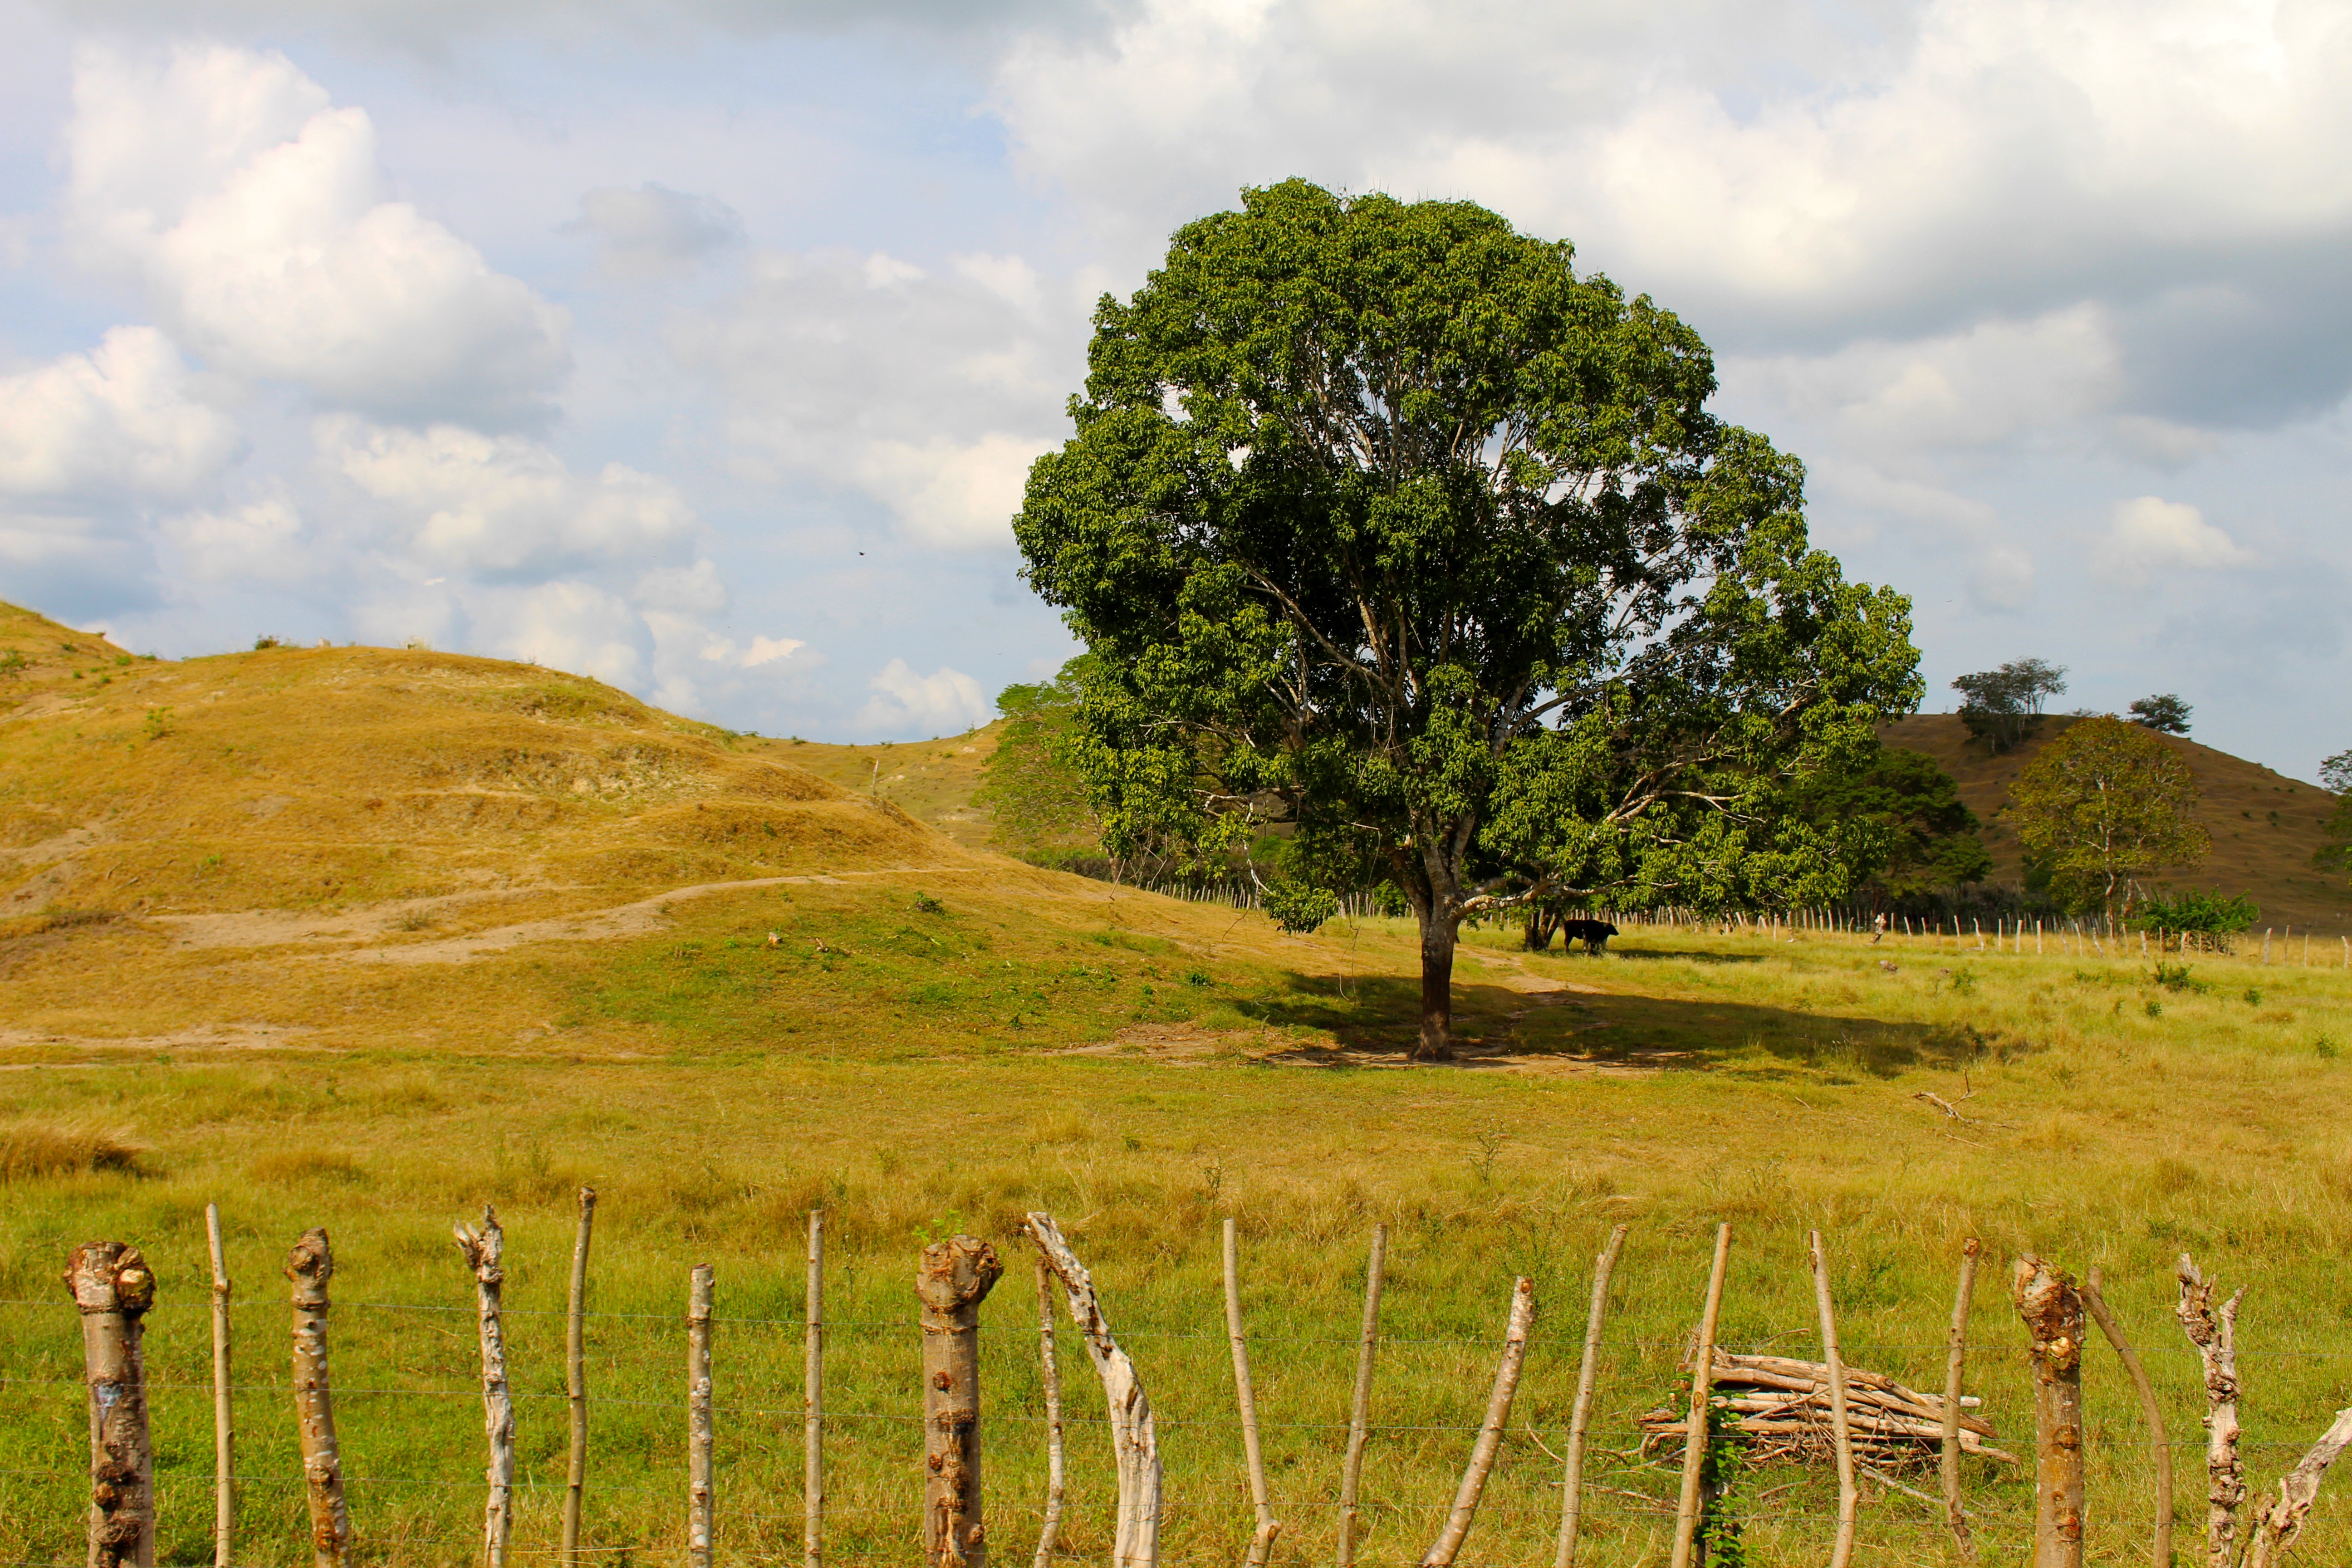
landscape, tree, nature, grass, wilderness, mountain, plant, sky, field, meadow, prairie, hill, flower, trunk, summer, pasture, terrain, savanna, plain, trees, leaves, clouds, grassland, plateau, habitat, ecosystem, colombia, rural area, bolivar, montes de maria, natural environment, geographical feature, woody plant, mountainous landforms